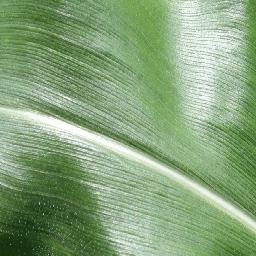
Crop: corn
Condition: (maize)_healthy